University of Windsor

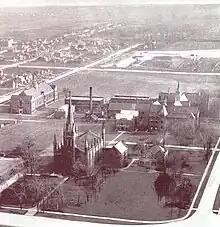
The campus of Assumption College in 1928.

The university dates to the founding of the Roman Catholic Assumption College in Windsor, Ontario, in 1857. Assumption College, a primarily theological institution, was founded by the Society of Jesuits in 1857. The Basilian Fathers assumed control of the college in 1870. The college grew steadily, expanding its curriculum and affiliating with several other colleges over the years.